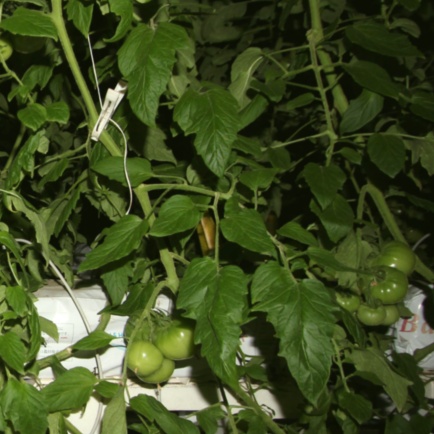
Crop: tomato